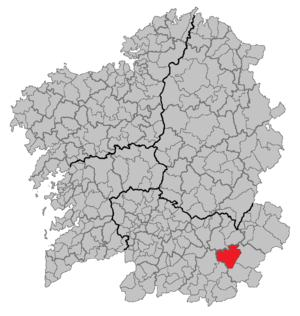
Vilariño de Conso est une commune de la province d'Ourense en Galice. Elle appartient à la comarque de la Viana. La population recensée en 2004 était de 749 habitants.